Rockette Morton

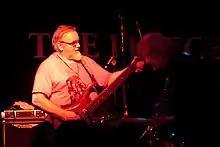
Rockette Morton and Denny Walley AKA Feelers Rebo at The Fleece, Bristol, in 2013

In the book "Lunar Notes: Zoot Horn Rollo's Captain Beefheart Experience", guitarist Bill Harkleroad details some of the tensions that arose between Beefheart and members of the band. These tensions led to a split in 1974, when Rockette Morton left to form Mallard with bandmates John French, Bill Harkleroad, and Art Tripp. Mallard released two albums, "Mallard" (1975) and "In A Different Climate" (1976). Following the band's demise, Morton continued performing in various groups as guitarist and bassist.